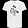
Label: T - shirt / top